New York State Route 590

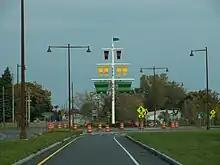
Sea Breeze Drive at Durand Boulevard

The completion date for the project, dubbed "the largest public works project ever done in the town of Irondequoit" by then-Town Supervisor Mary Ellen Heyman, was pushed back several times. It was originally set for May 2010, but was subsequently pushed back to late August or early September. It was finally completed in October 2010 with the installation of a decorative ship mast structure at the Durand Boulevard roundabout. Following the project's completion, NY 590 was truncated to Titus Avenue and ownership and maintenance of Sea Breeze Drive was transferred to the town of Irondequoit. According to New York State Department of Transportation (NYSDOT) official Rick Papaj, the state turned Sea Breeze Drive over to the town because the portion of NY 590 north of Titus Avenue had low traffic volumes and was situated in a residential area. Papaj added, "[the portion of NY 590 north of Titus Avenue] didn't make sense (to us) anymore. 590 effectively ends at Route 104."